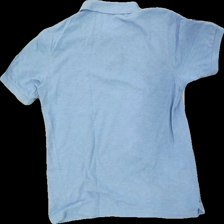
View: back
Type: Top
Category: Men
Brand: Dressman
Colors: Blue
Material: 100% cotton
Cut: Regular
Size: L
Season: All
Smell: Minor
Price range: <50
Recommended usage: Export